Melchor Ferrer Dalmau

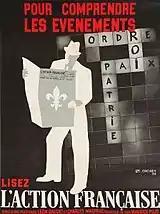
L'Action francaise poster

Ferrer was educated to be an engineer and his professional career is usually described as this of a periodista, though perhaps not a very successful one. He demonstrated no particular interest in history until in the mid-1930s he penned a few articles discussing the Carlist past, especially "La dirección política de la Comunión Tradicionalista desde 1876". According to some authors already during his idle years in Jaén of the Civil War he started gathering materials for a general history of Carlism. According to others he acted on suggestion of Fal Conde, who in 1939 proposed that to maintain Carlist identity in wake of political amalgamation into one Francoist state party, a general history of Carlism was badly needed. One more group of scholars claim that Ferrer and his collaborators commenced their work to counter "Historia de la guerra civil y de los partidos liberal y carlista" by , a 19th-century study which until 1939 was the only work serving as the overall history of the movement. In 1939 a former Carlist militant Roman Oyarzun published the first concise historiographic account of Carlism, "Historia del Carlismo", yet his work was greeted with mixed feelings among the Carlists. Many considered Oyarzun's book an unorthodox attempt and were near to dismissing it altogether, still calling for sort of an "official" Carlist history.